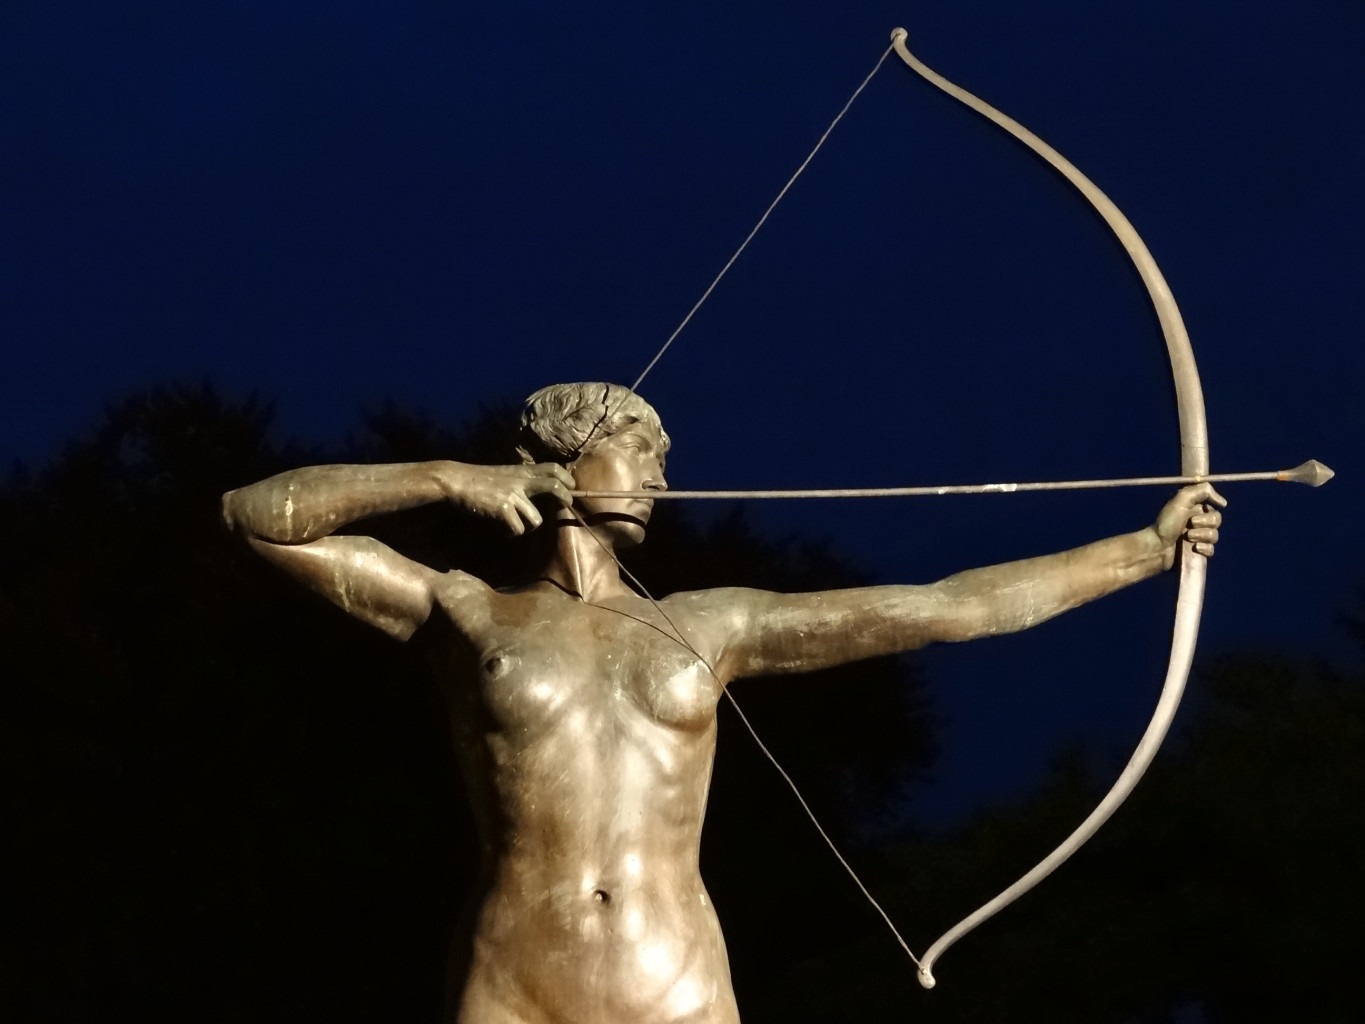
night, statue, symbol, park, artwork, sculpture, figure, bow and arrow, bydgoszcz, luczniczka